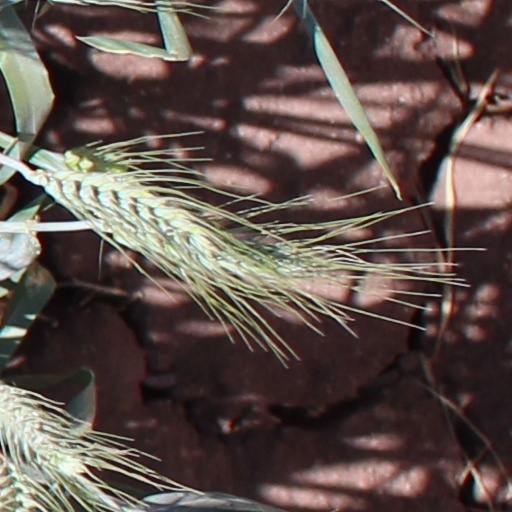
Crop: wheat